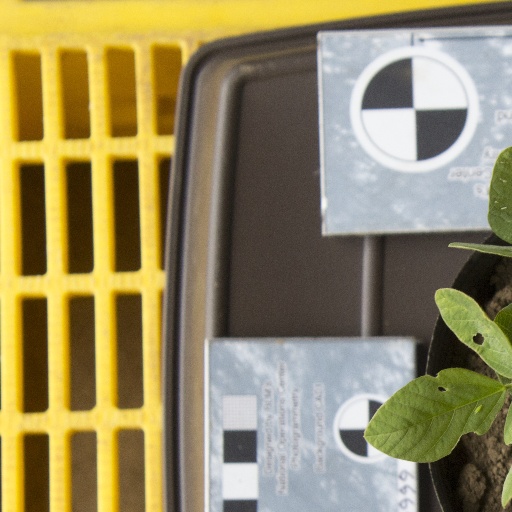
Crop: soybean